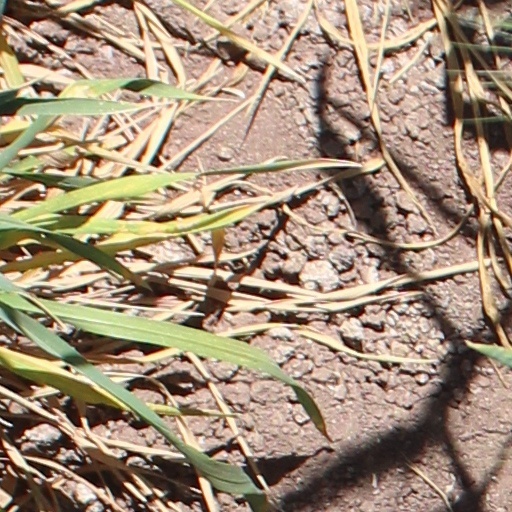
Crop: wheat